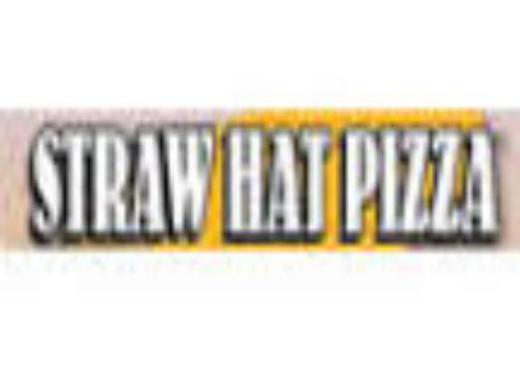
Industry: Food